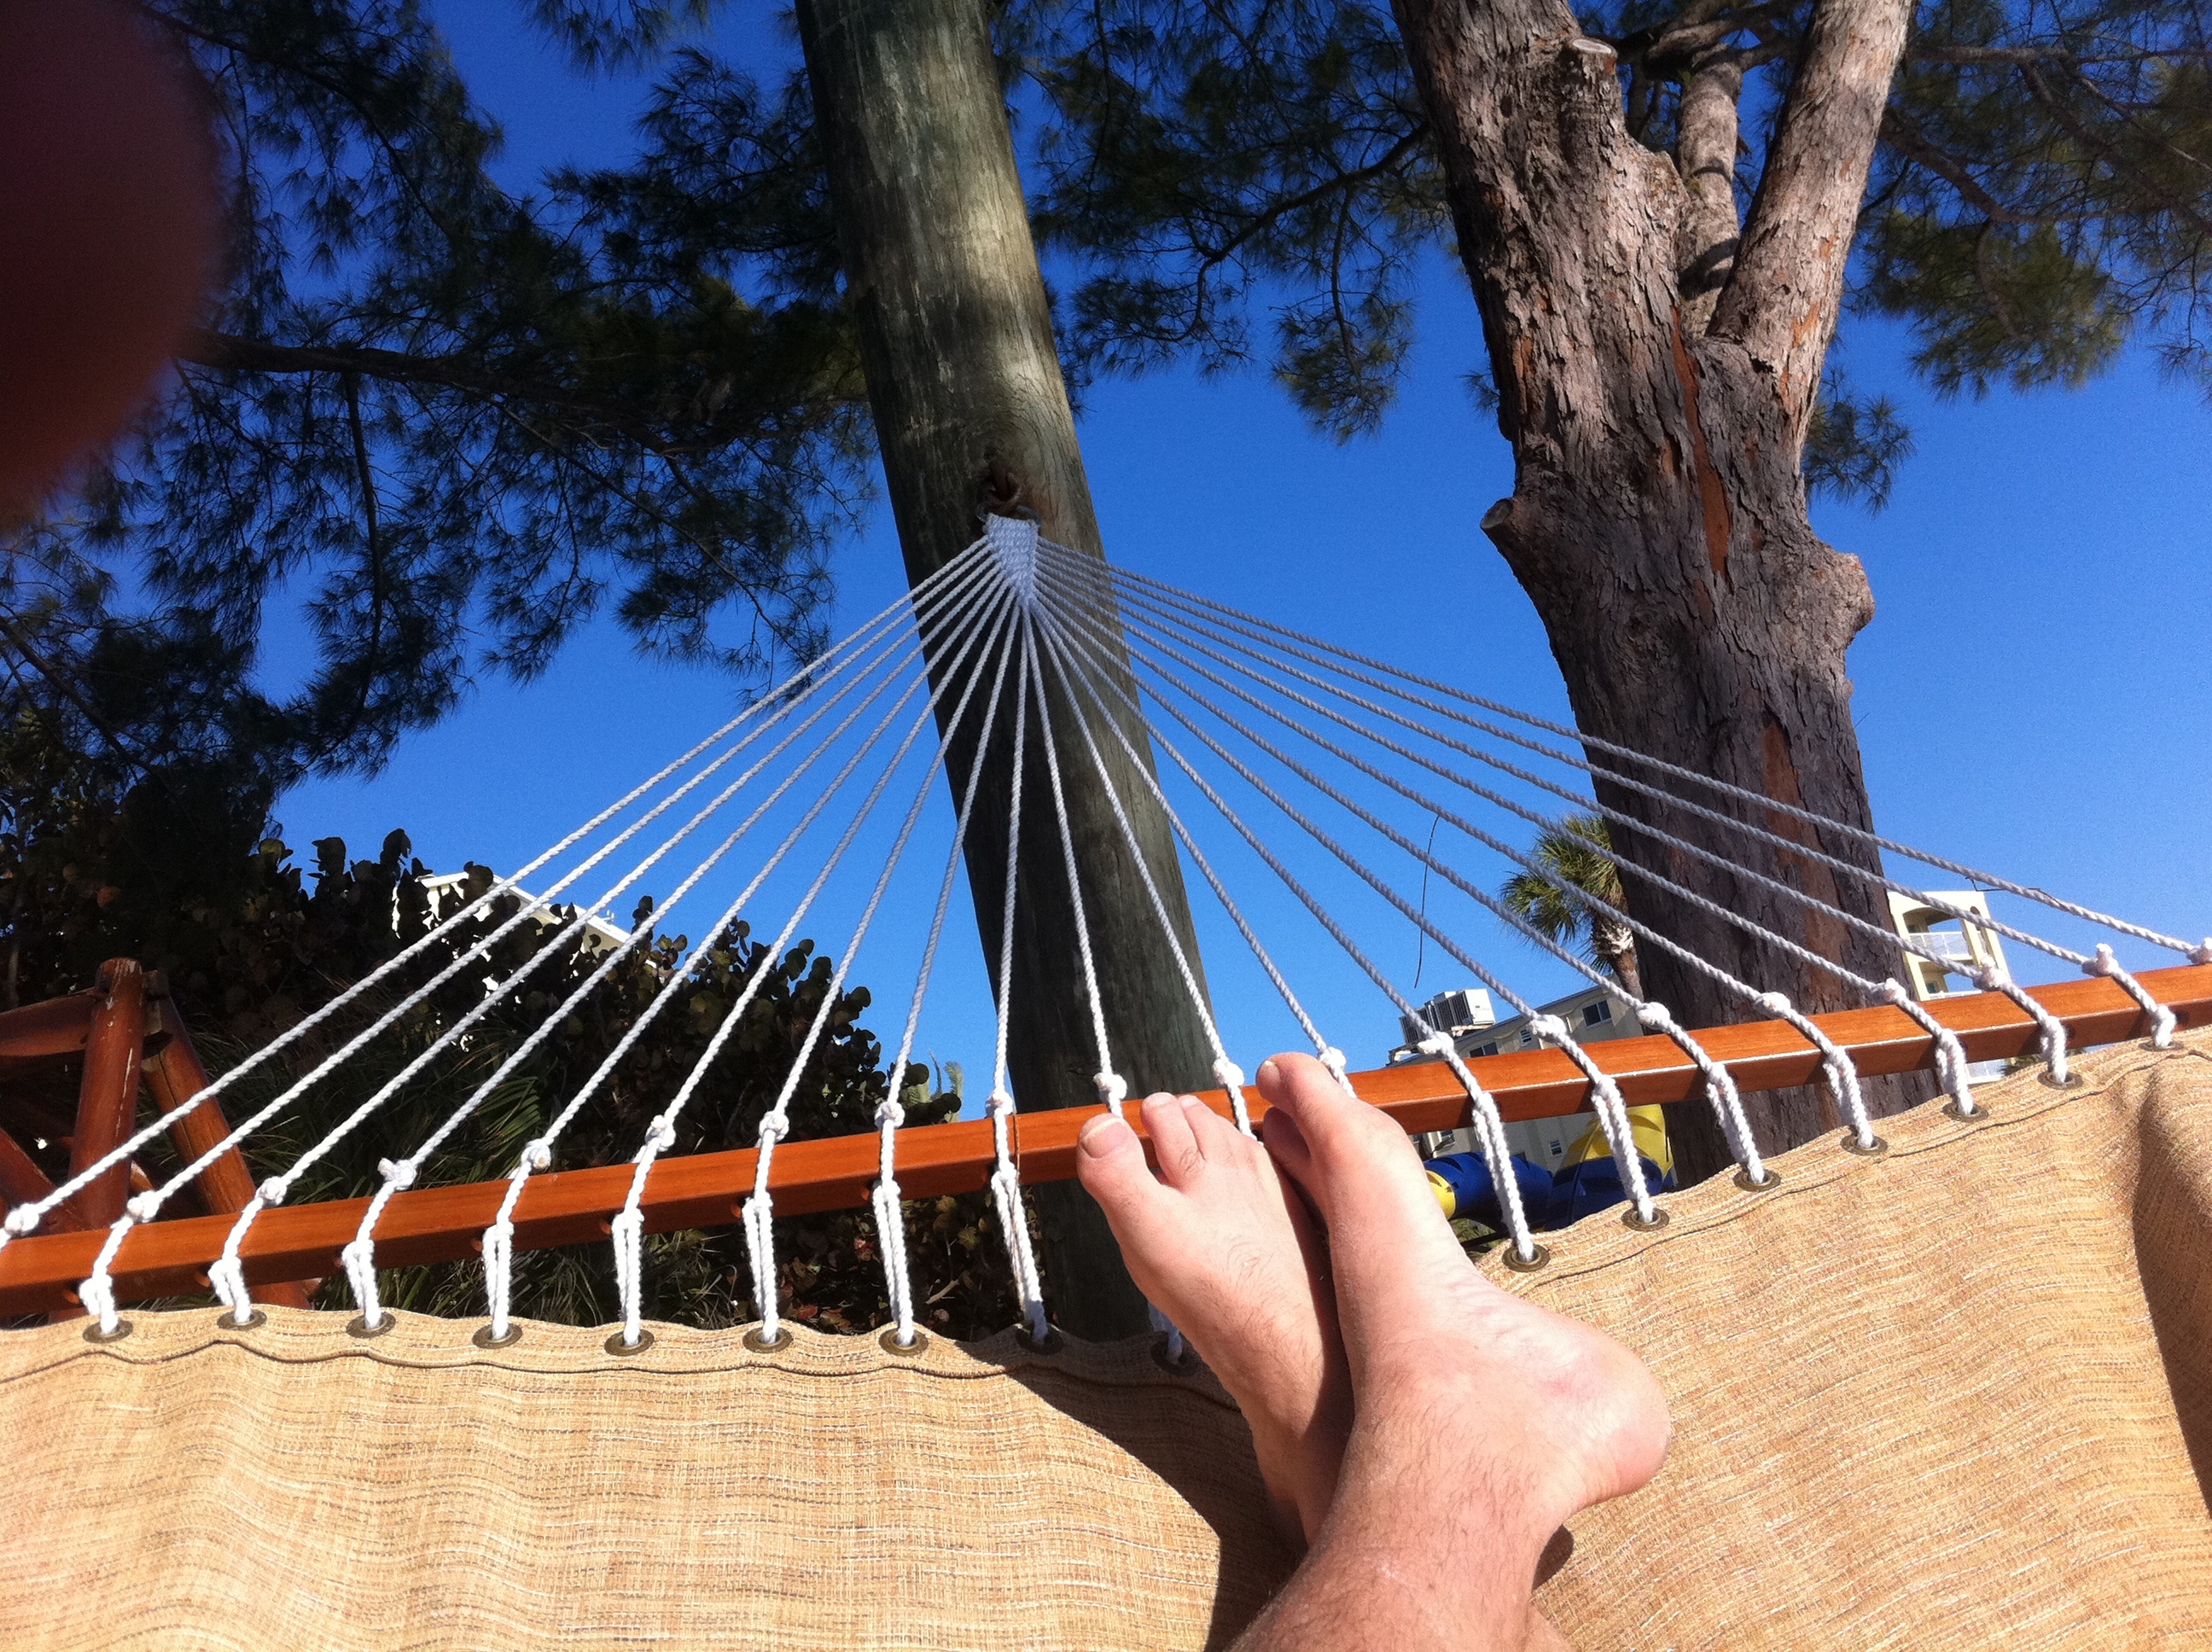
musical instrument, string instrument, plucked string instruments